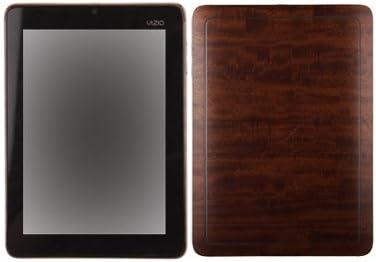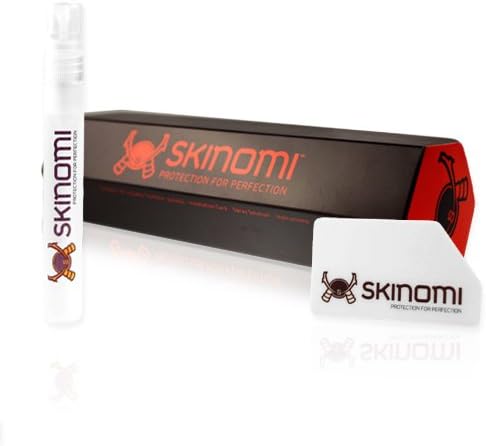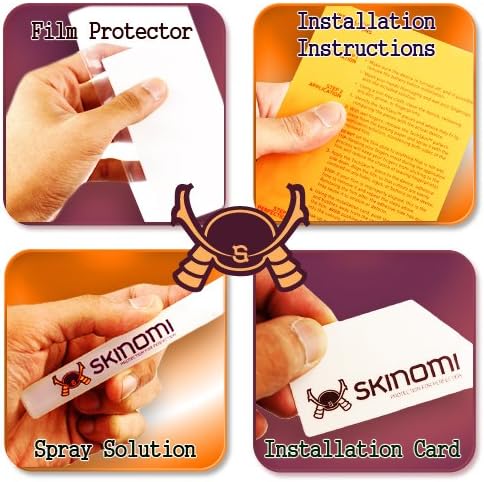
Skinomi Dark Wood Full Body Skin Compatible with Vizio 8 inch Tablet (Full Coverage) TechSkin with Anti-Bubble Clear Film Screen Protector
Category: Cell Phones & Accessories
About the Natural Wood Series The Skinomi Natural Wood Series Protector Film uses the latest break-through in mobile protection to provide a lightweight, protective barrier against damage to your device. At just .1 millimeter in thickness, the protective skin is engineered to withstand scratches, bumps, and scrapes, without adding unnecessary bulk. The Natural Wood Series features a classy, professional, and nature-inspired style that not only looks natural, but is identical to the texture of actual refinished Pinewood or Cherrywood. The film goes through a rigorous manufacturing process to provide accurate fitment and to allow full access to every function in your device. Installation Installing the Skinomi Natural Wood Series Protector Film is easy and does not require liquid solution. The adhesive-side of the skin is specially engineered with a grid-like pattern that allows air bubbles to escape during installation. This grid helps the skin adhere completely to the device by extracting gaps and pockets of air, which in turn prevents unsightly peeling. Key Features Easy Installation - Natural Wood Film does not require liquid or solution Durability - Grade-A materials and unique adhesive properties create a longer lasting protective solution Design - Precision manufacturing preserves your device's original design and does not affect its functions Made in the USA Skinomi Kit Includes: Skinomi Natural Wood Series Protector Film Skinomi Natural Wood Series Protector Film Skinomi TechSkin screen protector compatible with Vizio 8 inch Tablet Skinomi TechSkin screen protector compatible with Vizio 8 inch Tablet Installation Solution for Screen Protector Installation Solution for Screen Protector Detailed Installation Instructions Detailed Installation Instructions Lifetime Warranty*The Skinomi Natural Wood Series Protector film is a high-quality protective film and not a case. Lifetime Warranty *The Skinomi Natural Wood Series Protector film is a high-quality protective film and not a case.
Features: The Skinomi design skin + screen protector compatible with Vizio 8 inch Tablet is specifically designed using precise laser cutting technology to offer maximum full body coverage using our design skin protector film | Specially engineered film offers lasting protection, easy installation and lightweight construction | Natural wood texture gives your device a classy, nature-inspired look and feel | Unique grid adhesive provides easy installation that does not require liquid or solution | Lifetime Warranty from Manufacturer. Made in the USA. Includes original Skinomi TechSkin Design Skin + Screen Protector compatible with the Vizio 8 inch Tablet